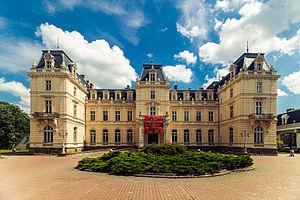
La vieille ville de Lviv est le centre historique de Lviv, capitale historique de la Galicie et plus grande ville de l'Ukraine Occidentale. L'ensemble architectural de la vieille ville est inscrit sur la liste du patrimoine mondial de l'UNESCO depuis 1998.